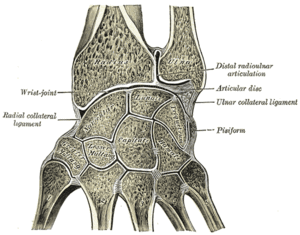
Le poignet est une région du membre supérieur située entre la main et l'avant-bras, et contenant le carpe.